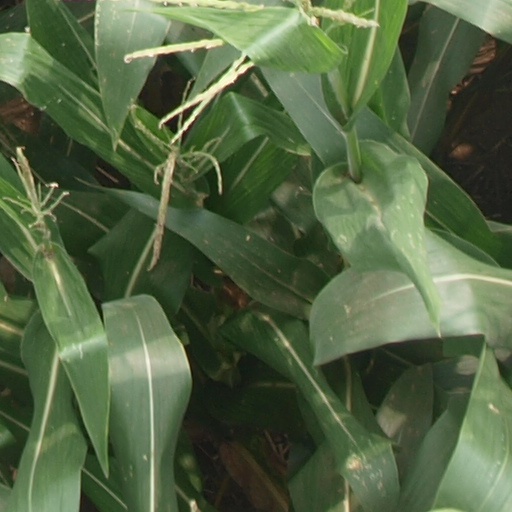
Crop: maize; corn